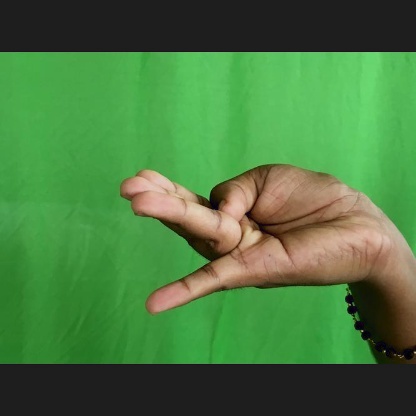
Mudra: Chaturam